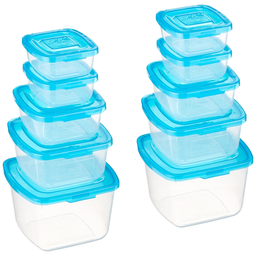
Label: plastic